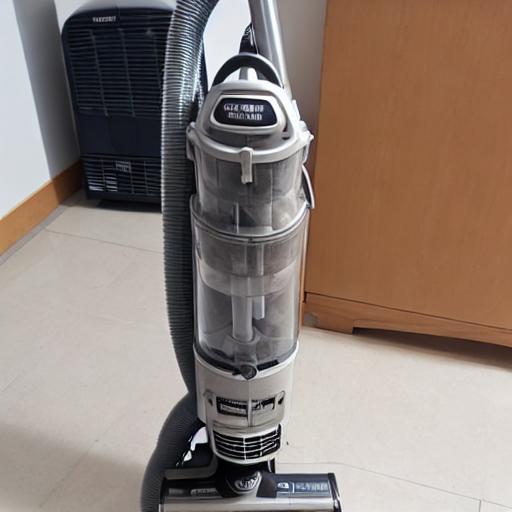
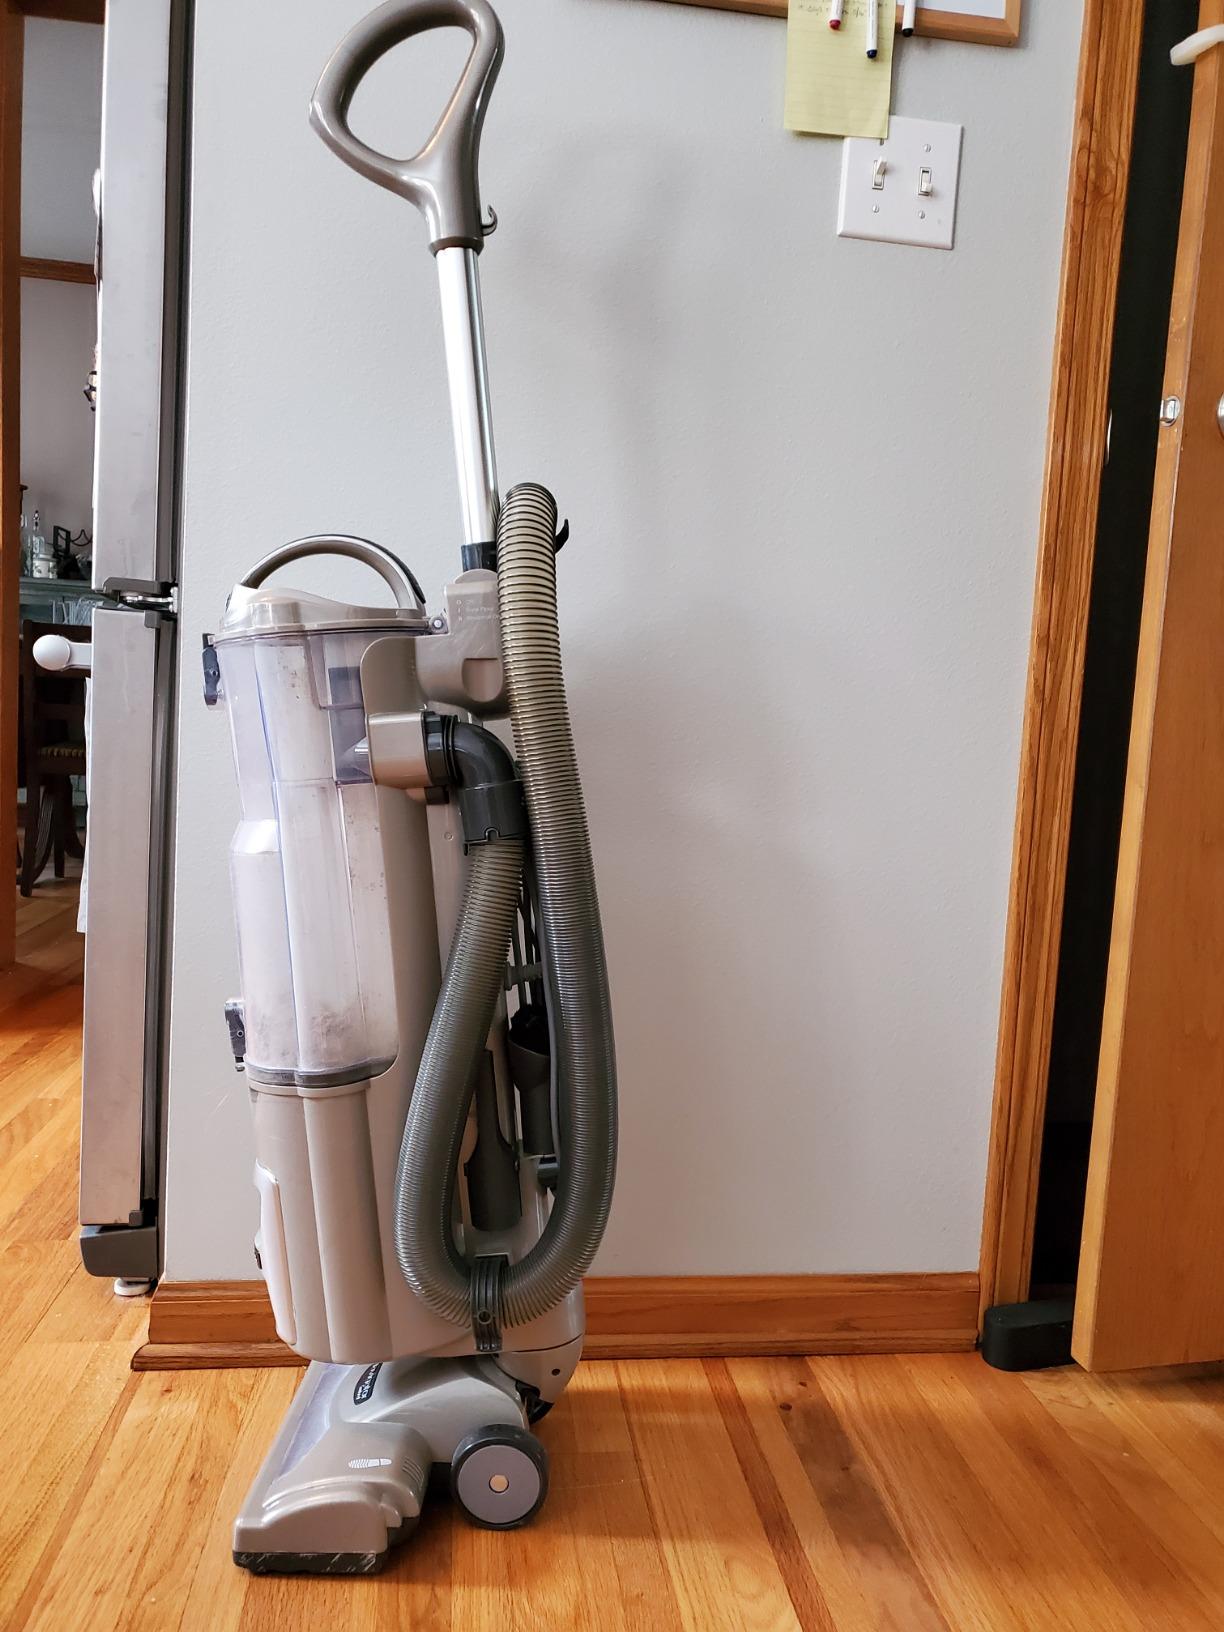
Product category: items_vacuum
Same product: no